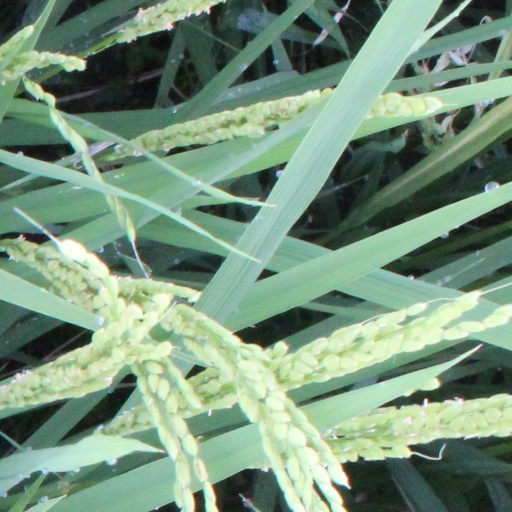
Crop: rice